Harry V. Gates

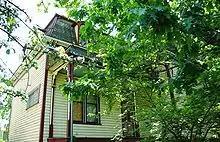
His former home in 2008

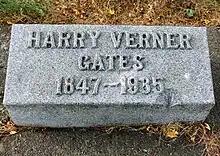
Gates gravestone

Following his main career with the railroads, Gates began a second career as an engineer for water projects. In 1896, he and George T. Baldwin built the Linkville Light & Water Plant on the Link River near Klamath Falls, Oregon. Gates also served as the engineer for the Heppner Light & Water Company in Eastern Oregon in addition to his duties as engineer, superintendent, and president of the Hillsboro Electric Light & Water Company at the turn of the century.